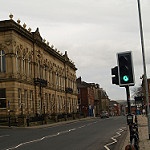
Scene: Outdoor